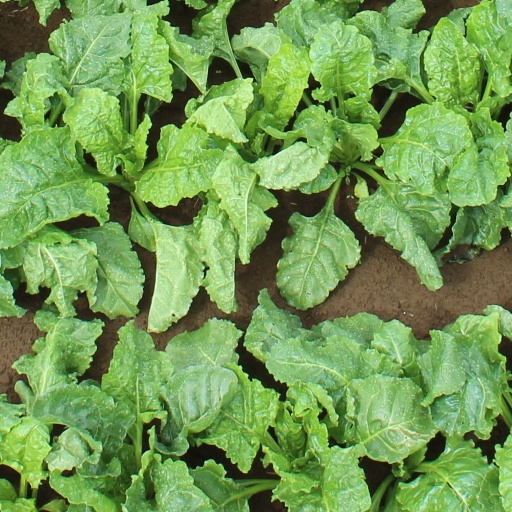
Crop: sugar beet